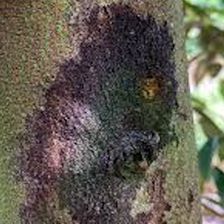
Label: stem_cracking_ gummosis